Military history of Jewish Americans

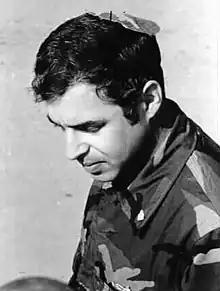
Jewish Chaplain Arnold Resnicoff, wearing the makeshift "camouflage kippa" made for him by Catholic chaplain (Fr.) George Pucciarelli, after his had become bloodied when it was used to wipe the face of a wounded Marine

Jeremy Michael Boorda (1939–1996) was an admiral of the United States Navy and the 25th Chief of Naval Operations (CNO). Boorda is the only CNO to have risen to the position from the enlisted ranks. He was born on November 26, 1939, in South Bend, Indiana, to a Jewish family. He grew up in Chicago, Illinois. He dropped out of high school when he was seventeen years old and joined the Navy. This was the beginning of his naval career of 40 years. Boorda kept his Jewish roots private: "Although Boorda was not a practicing Jew and in fact raised his children as Protestants, he was born to two Jewish parents and had a bar mitzvah. He did not in any way emphasize his Jewish roots or his Jewishness, said Rabbi Aaron Landes, a retired U.S. Navy rear admiral ... virtually no one knew that Boorda, who became the first enlisted man to rise to the Navy's highest post of chief of naval operations, was born a Jew ... Among Boorda's ancestors were a cantor and a Chasidic family, Landes said."